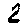
Label: 2